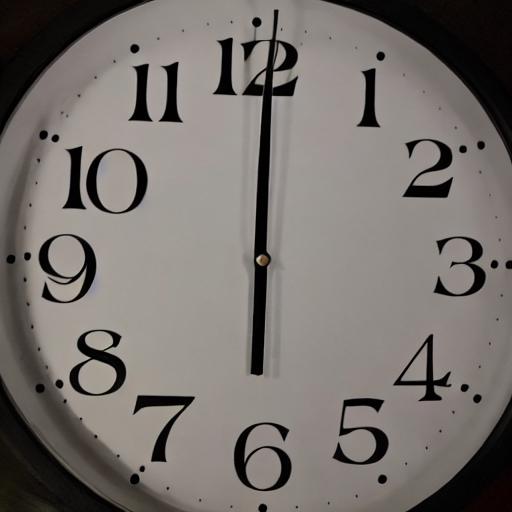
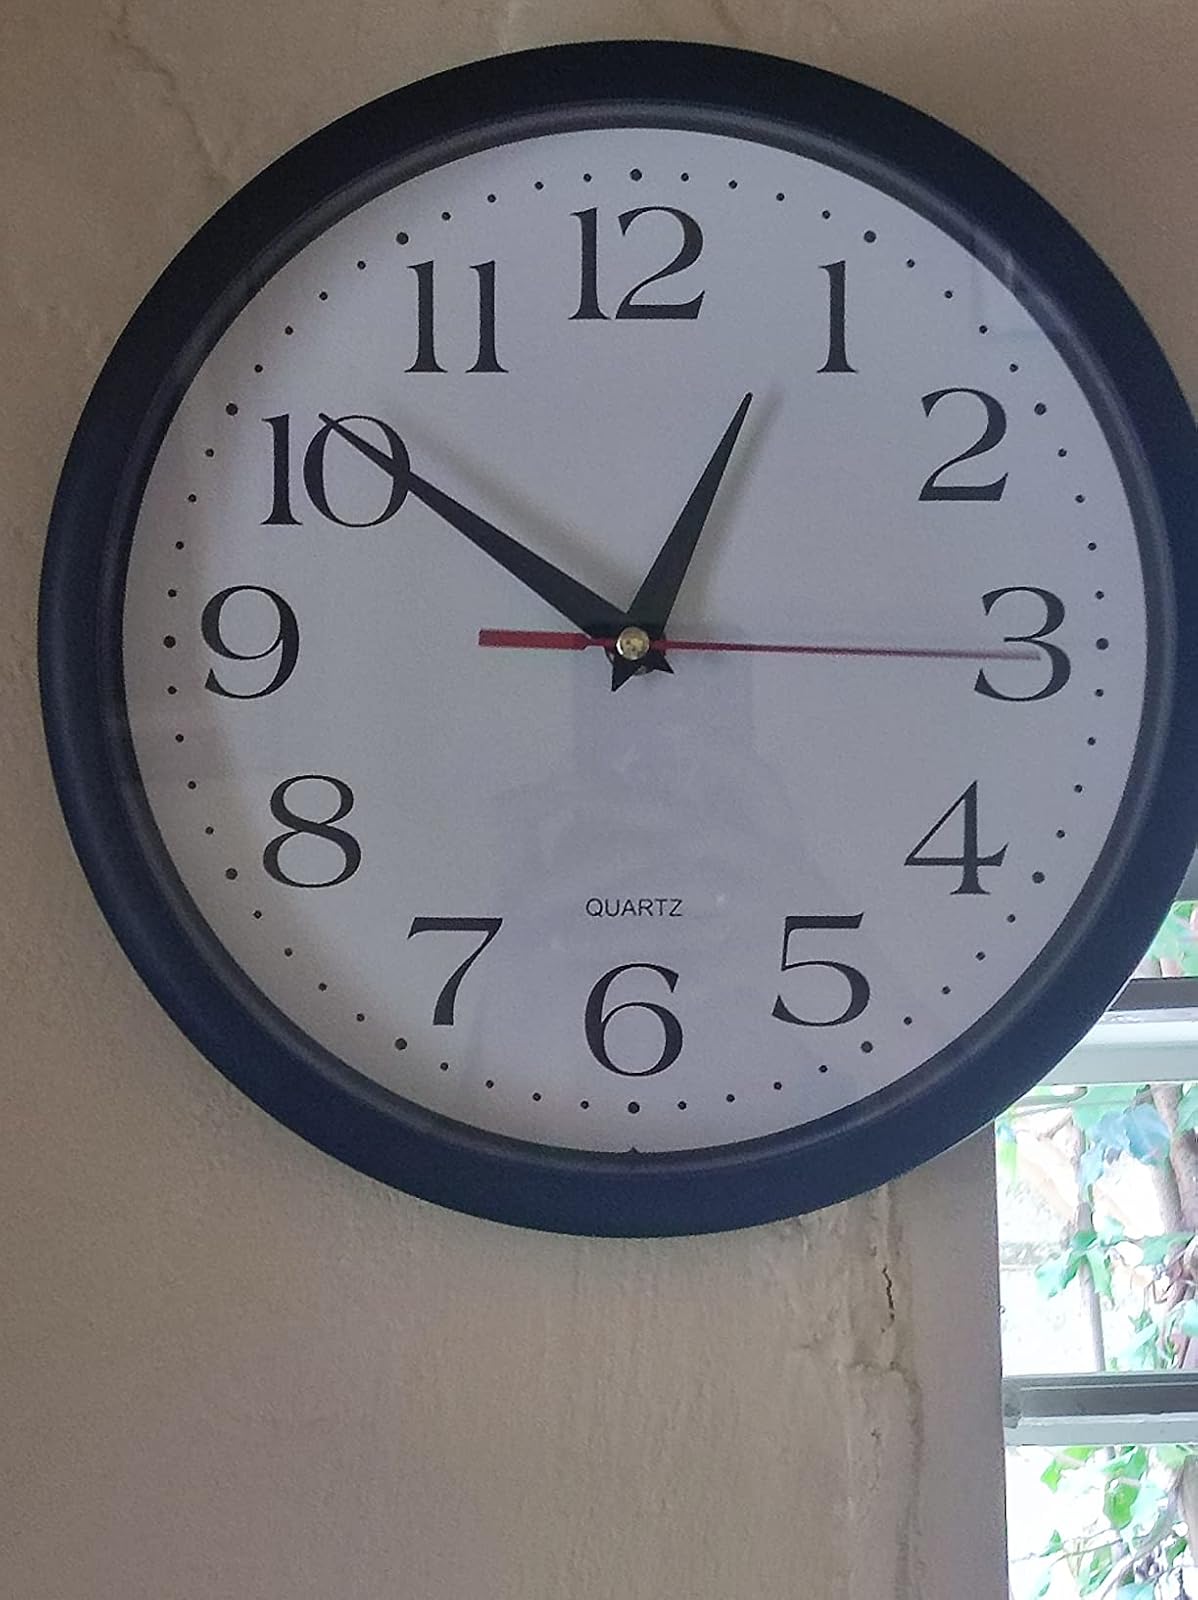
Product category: clock
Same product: no